Der Graf von Luxemburg

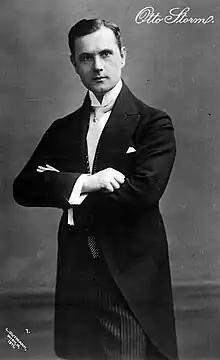
Otto Storm who sang the title role at its world premiere

It is the height of the Mardi Gras season in Paris. René, the impoverished but debonair Count of Luxemburg, is sharing a garret in Montmartre with his artist friend, Armand Brissard, who is in turn in love with Juliette Vermont, a dancer and the model for his latest painting. Meanwhile, a middle-aged Russian prince, Basil Basilowitsch, is infatuated with the young opera singer, Angèle Didier. However, he cannot marry her because she is a commoner. He offers René 500,000 francs to enter into a sham marriage with Angèle and then divorce her three months later. With title of "Countess", Angèle can then marry Prince Basilowitsch. (Attracted by the idea of eventually becoming a princess, Angèle had agreed to the plan.) The wedding takes place in Armand's studio. To ensure that no romantic complications develop, the couple are never to meet face-to-face. René promises to disappear for the next three months and a screen made from one of Armand's easels separates René and his "bride" during the ceremony. Alone after the ceremony, René looks forward to resuming his playboy lifestyle with his new-found wealth but at the same time is disturbed by the attraction he felt when he touched the unknown woman's hand through the screen.